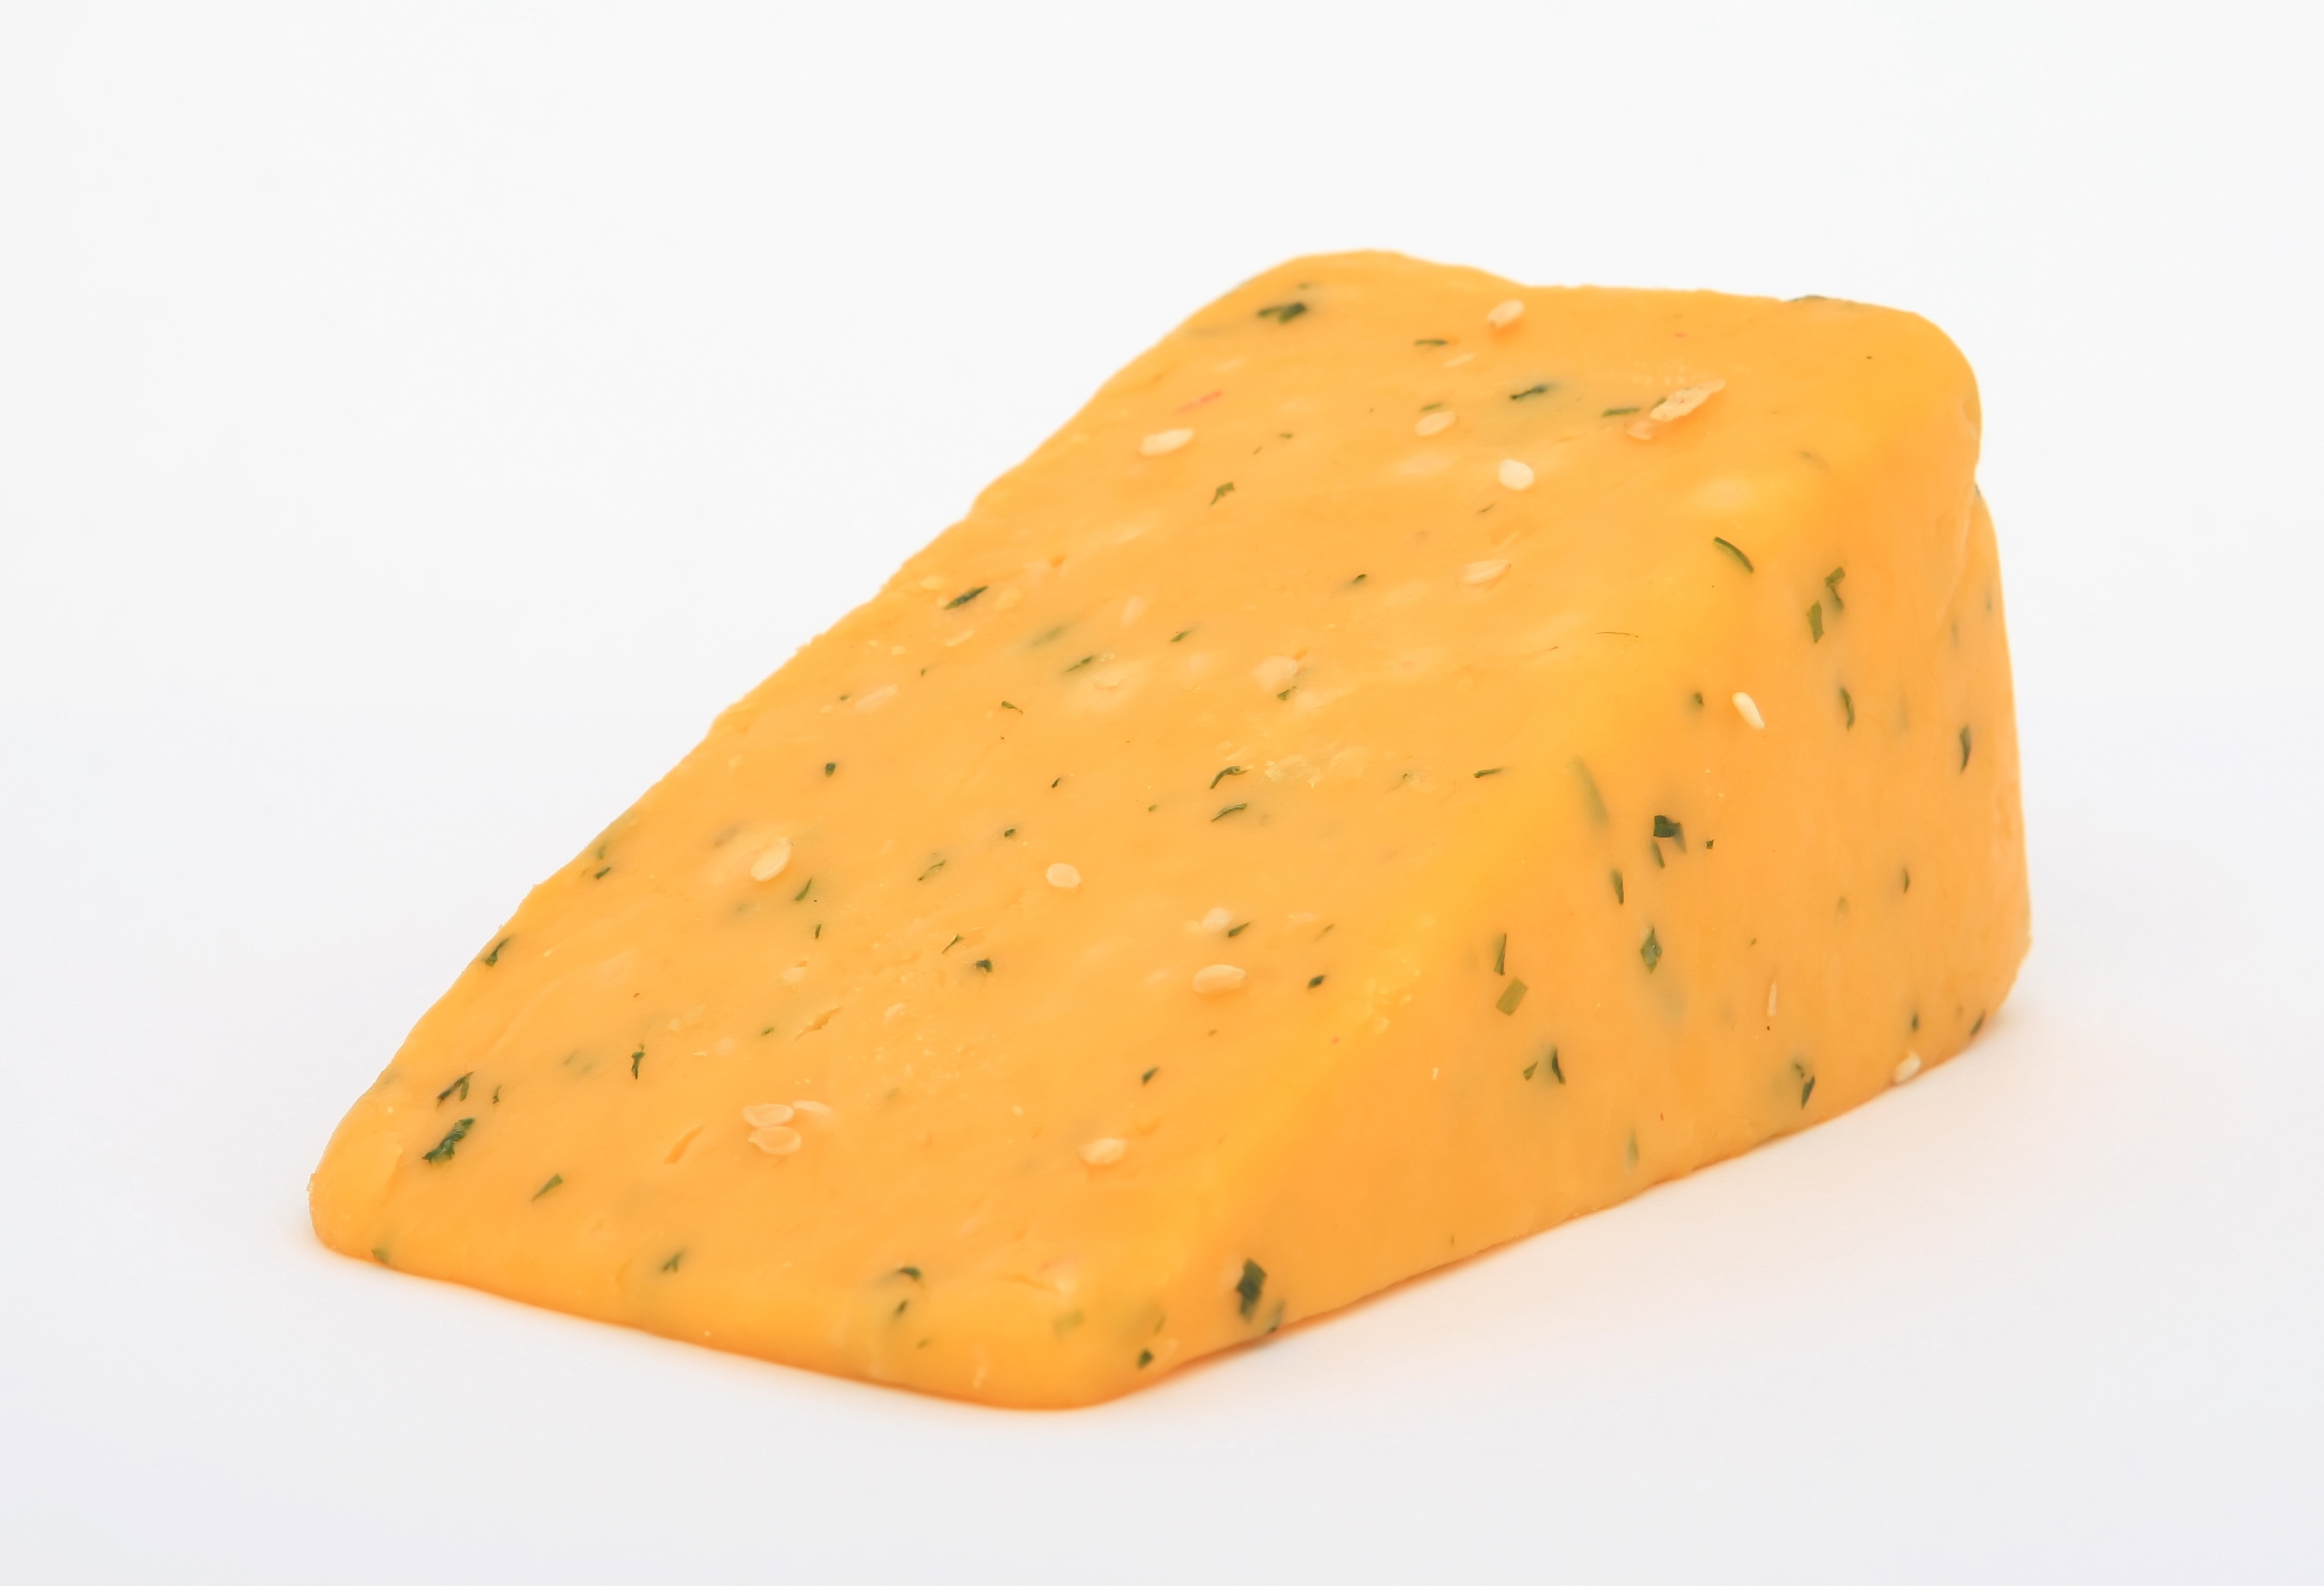
plant, white, fruit, isolated, orange, food, cooking, culinary, flavour, produce, studio, fresh, object, yellow, closeup, groceries, healthy, dairy product, slice, health, plain, cheese, life, cook, block, close up, colour, nutrition, single, swiss, vegan, vegetarian, still, strong, diet, dairy, delicatessen, ingredients, nutritious, slab, cheesy, cheddar cheese